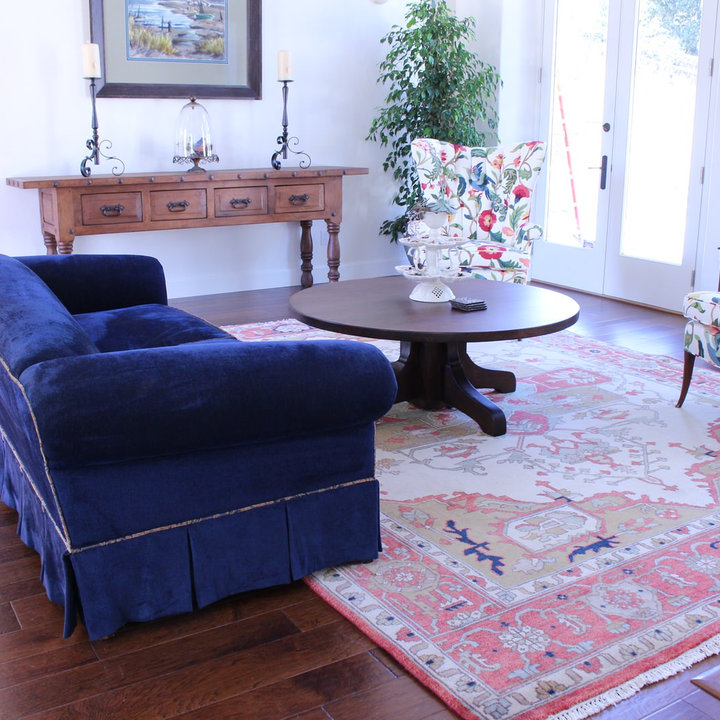
Style: Vintage